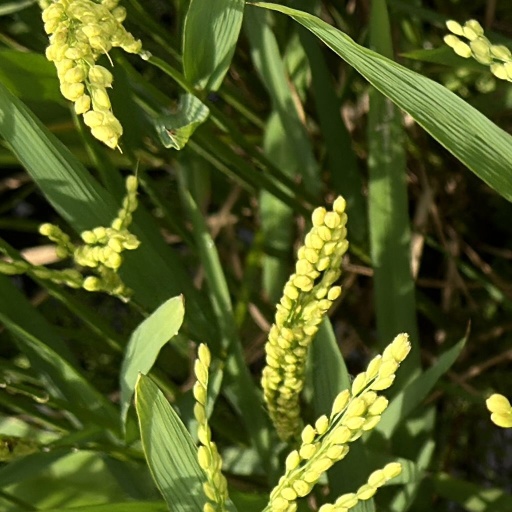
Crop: rice